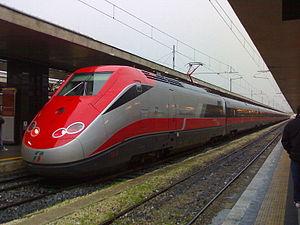
Frecciarossa est une appellation introduite par Trenitalia en 2008 pour désigner la catégorie haut de gamme des trains qu'elle fait circuler à la vitesse de 300 km/h et surtout la qualité du service à bord.